Ken Sprague

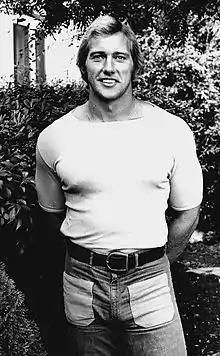
Sprague, 1970

Kenneth Ray Sprague (born July 14, 1945) is an American bodybuilder, businessman, author and school teacher. He is best known as the owner of the original Gold's Gym in Venice, Los Angeles, which he purchased and managed between the years 1972 and 1979.